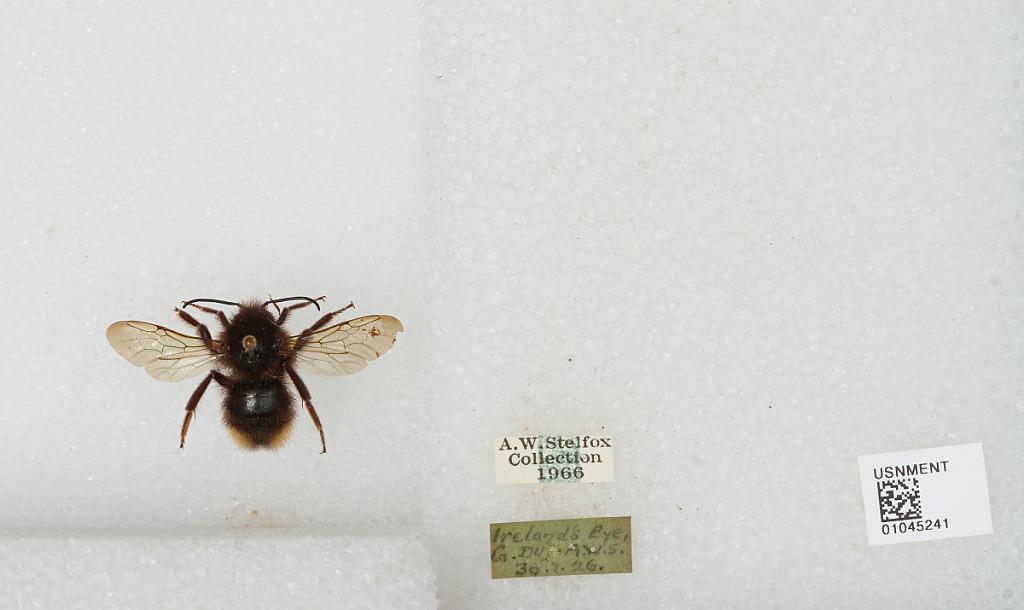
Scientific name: Bombus sp.
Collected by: A. Stelfox
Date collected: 1926-7-30
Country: Ireland
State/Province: Dublin
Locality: Ireland's Eye
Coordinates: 53.4053, -6.0636